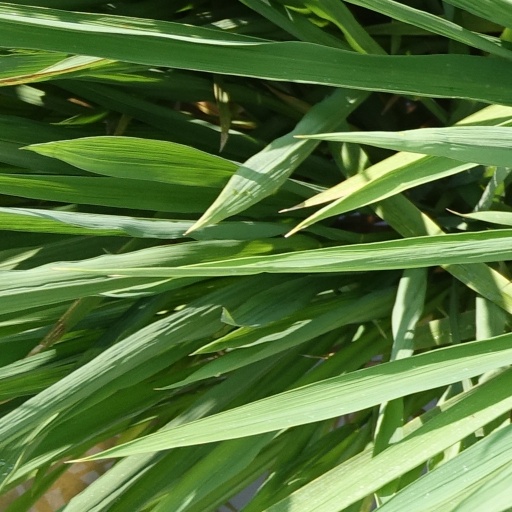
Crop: rice